Fox hunting

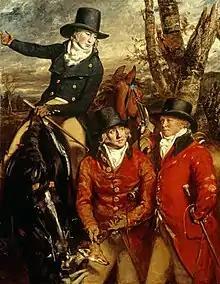
The Rev. William Heathcote (1772–1802), on horseback (son of the 3rd Baronet); Sir William Heathcote of Hursley, 3rd Baronet (1746–1819), holding his horse and whip; and Major Vincent Hawkins Gilbert, M.F.H., holding a fox's head. The Heathcote's family seat was Hursley House. Daniel Gardner portrayed the three gentlemen on the hunt in 1790.

Fox hunting is prohibited in Great Britain by the Protection of Wild Mammals (Scotland) Act 2002 and the Hunting Act 2004 (England and Wales), passed under the ministry of Tony Blair, but remains legal in Northern Ireland.